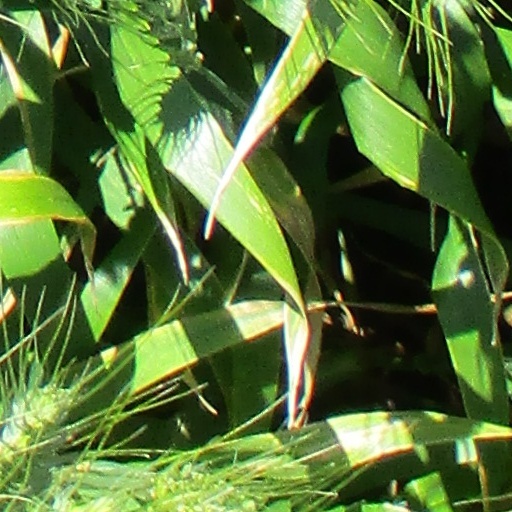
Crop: wheat